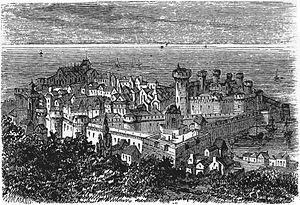
Gravure de Cherbourg avant l'arasement de ses remparts en 1689.
Port de pêche gaulois, devenu place forte à la pointe du Cotentin à partir des Romains, Cherbourg devient un enjeu stratégique de la guerre de Cent Ans. Avec la décision d'établir une rade artificielle par la construction d'une digue, puis l'établissement d'un port militaire, Cherbourg se développe fortement au XIXᵉ siècle. Port d'escale transatlantiques dans la première moitié du XXᵉ siècle, Cherbourg est l'un des objectifs prioritaires des troupes américaines lors du débarquement de Normandie en 1944.
Cherbourg-en-Cotentin est une ville située dans le département de la Manche en région Normandie, au nord de la péninsule du Cotentin. Elle est peuplée de 79 200 habitants. C'est une ville portuaire possédant la plus grande rade artificielle d'Europe et la seconde au monde. C'est également, avec les villes d'Avranches et de Coutances, une des trois sous-préfectures du département de la Manche et également la préfecture maritime de la Manche et de la mer du Nord. La commune est généralement appelée Cherbourg, du nom de son principal et plus ancien pôle urbain.
Cherbourg-Octeville est une ancienne commune française du département de la Manche. Résultant de la fusion des communes de Cherbourg et d'Octeville le 1ᵉʳ mars 2000, elle devient commune déléguée de Cherbourg-en-Cotentin, commune nouvelle créée le 1ᵉʳ janvier 2016 et issue de la fusion de Cherbourg-Octeville, Équeurdreville-Hainneville, La Glacerie, Querqueville et Tourlaville.